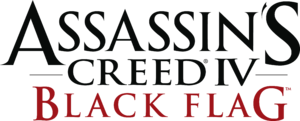
Assassin's Creed IV: Black Flag
Assassin's Creed IV: Black Flag er et computer- playstation- og Xbox-spil, udgivet i år 2013. Det er et historisk open world-spil, der foregår i det Caribiske Hav i starten af 1700-tallet. Det er udviklet af Ubisoft Montreal og udgivet af Ubisoft. Det er den sjette titel i Assassin's Creed-serien, og er en efterfølger af Assassin's Creed III, der dog foregår tres-halvfjerds år senere.